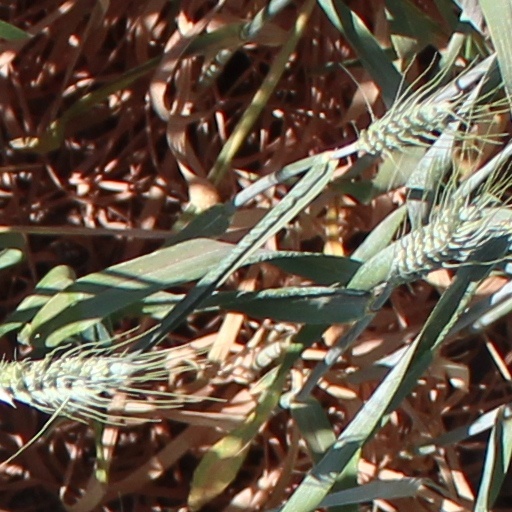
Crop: wheat